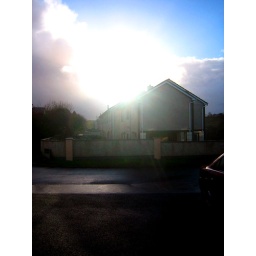
The view outside the front door of the holiday home we stayed in while we were in Westport for New Year's '06.